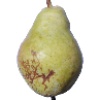
Label: Pear Williams 1